International relations (1648–1814)

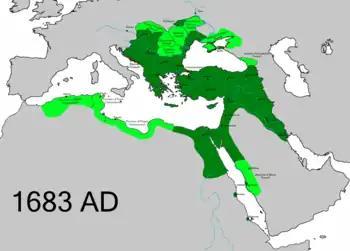
The Ottoman Empire in 1683; core possessions in dark green; vassal or autonomous areas in light green.

The Great Turkish War or the "War of the Holy League" was a series of conflicts between the Ottoman Empire and ad-hoc European coalition the Holy League (Latin: "Sacra Ligua"). The coalition was organized by Pope Innocent XI and included the Papal States, the Holy Roman Empire under Habsburg Emperor Leopold I, the Polish–Lithuanian Commonwealth of John III Sobieski, and the Venetian Republic; Russia joined the League in 1686. Intensive fighting began in 1683 when Ottoman commander Kara Mustafa brought an army of 200,000 soldiers to besiege, Vienna. The issue was control of Central and Eastern Europe. By September, the invaders were defeated in full retreat down the Danube. It ended with the signing of the Treaty of Karlowitz in 1699. The war was a defeat for the Ottoman Empire, which for the first time lost large amounts of territory. It lost lands in Hungary and Poland, as well as part of the western Balkans. The war marked the first time Russia was involved in a western European alliance.